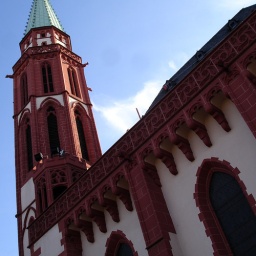
Church and blue sky in Frankfurt